Brant House

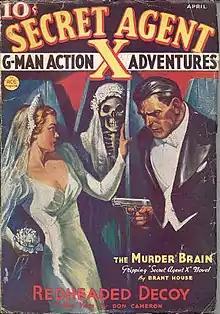
Cover of "Secret Agent" Magazine for April 1937 showing inclusion of story by Brant House

"Brant House" was a pen name or "house" name used by the staff of Ace Books. The name appears many times as author or editor in the List of Ace single volumes between 1952 and 1978. It is also referred to in the article about the Ace publication, Secret Agent X, where the following authors are credited with writing one or more episodes: